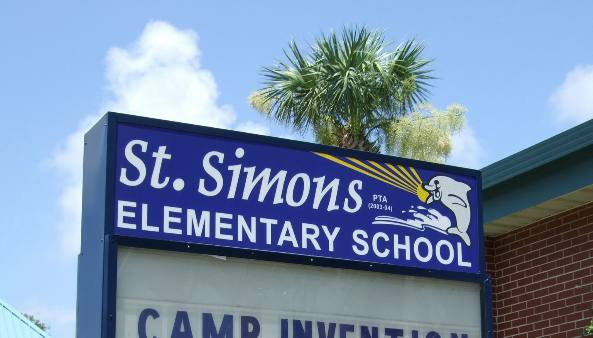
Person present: No